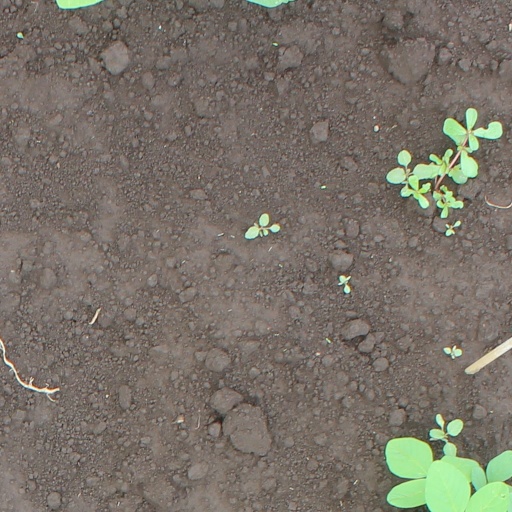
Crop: soybean